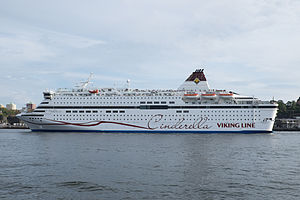
M/S Viking Cinderella
Viking Cinderella i Stockholm i 2014.
Viking Cinderella er et krydstogtskib, der i 1989 blev leveret til det finske rederi SF Line, der i 1995 skiftede navn til Viking Line.